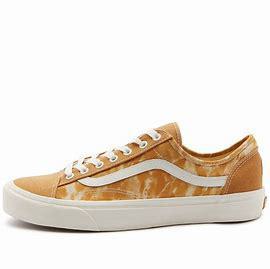
Brand: Vans
Model: Style 36